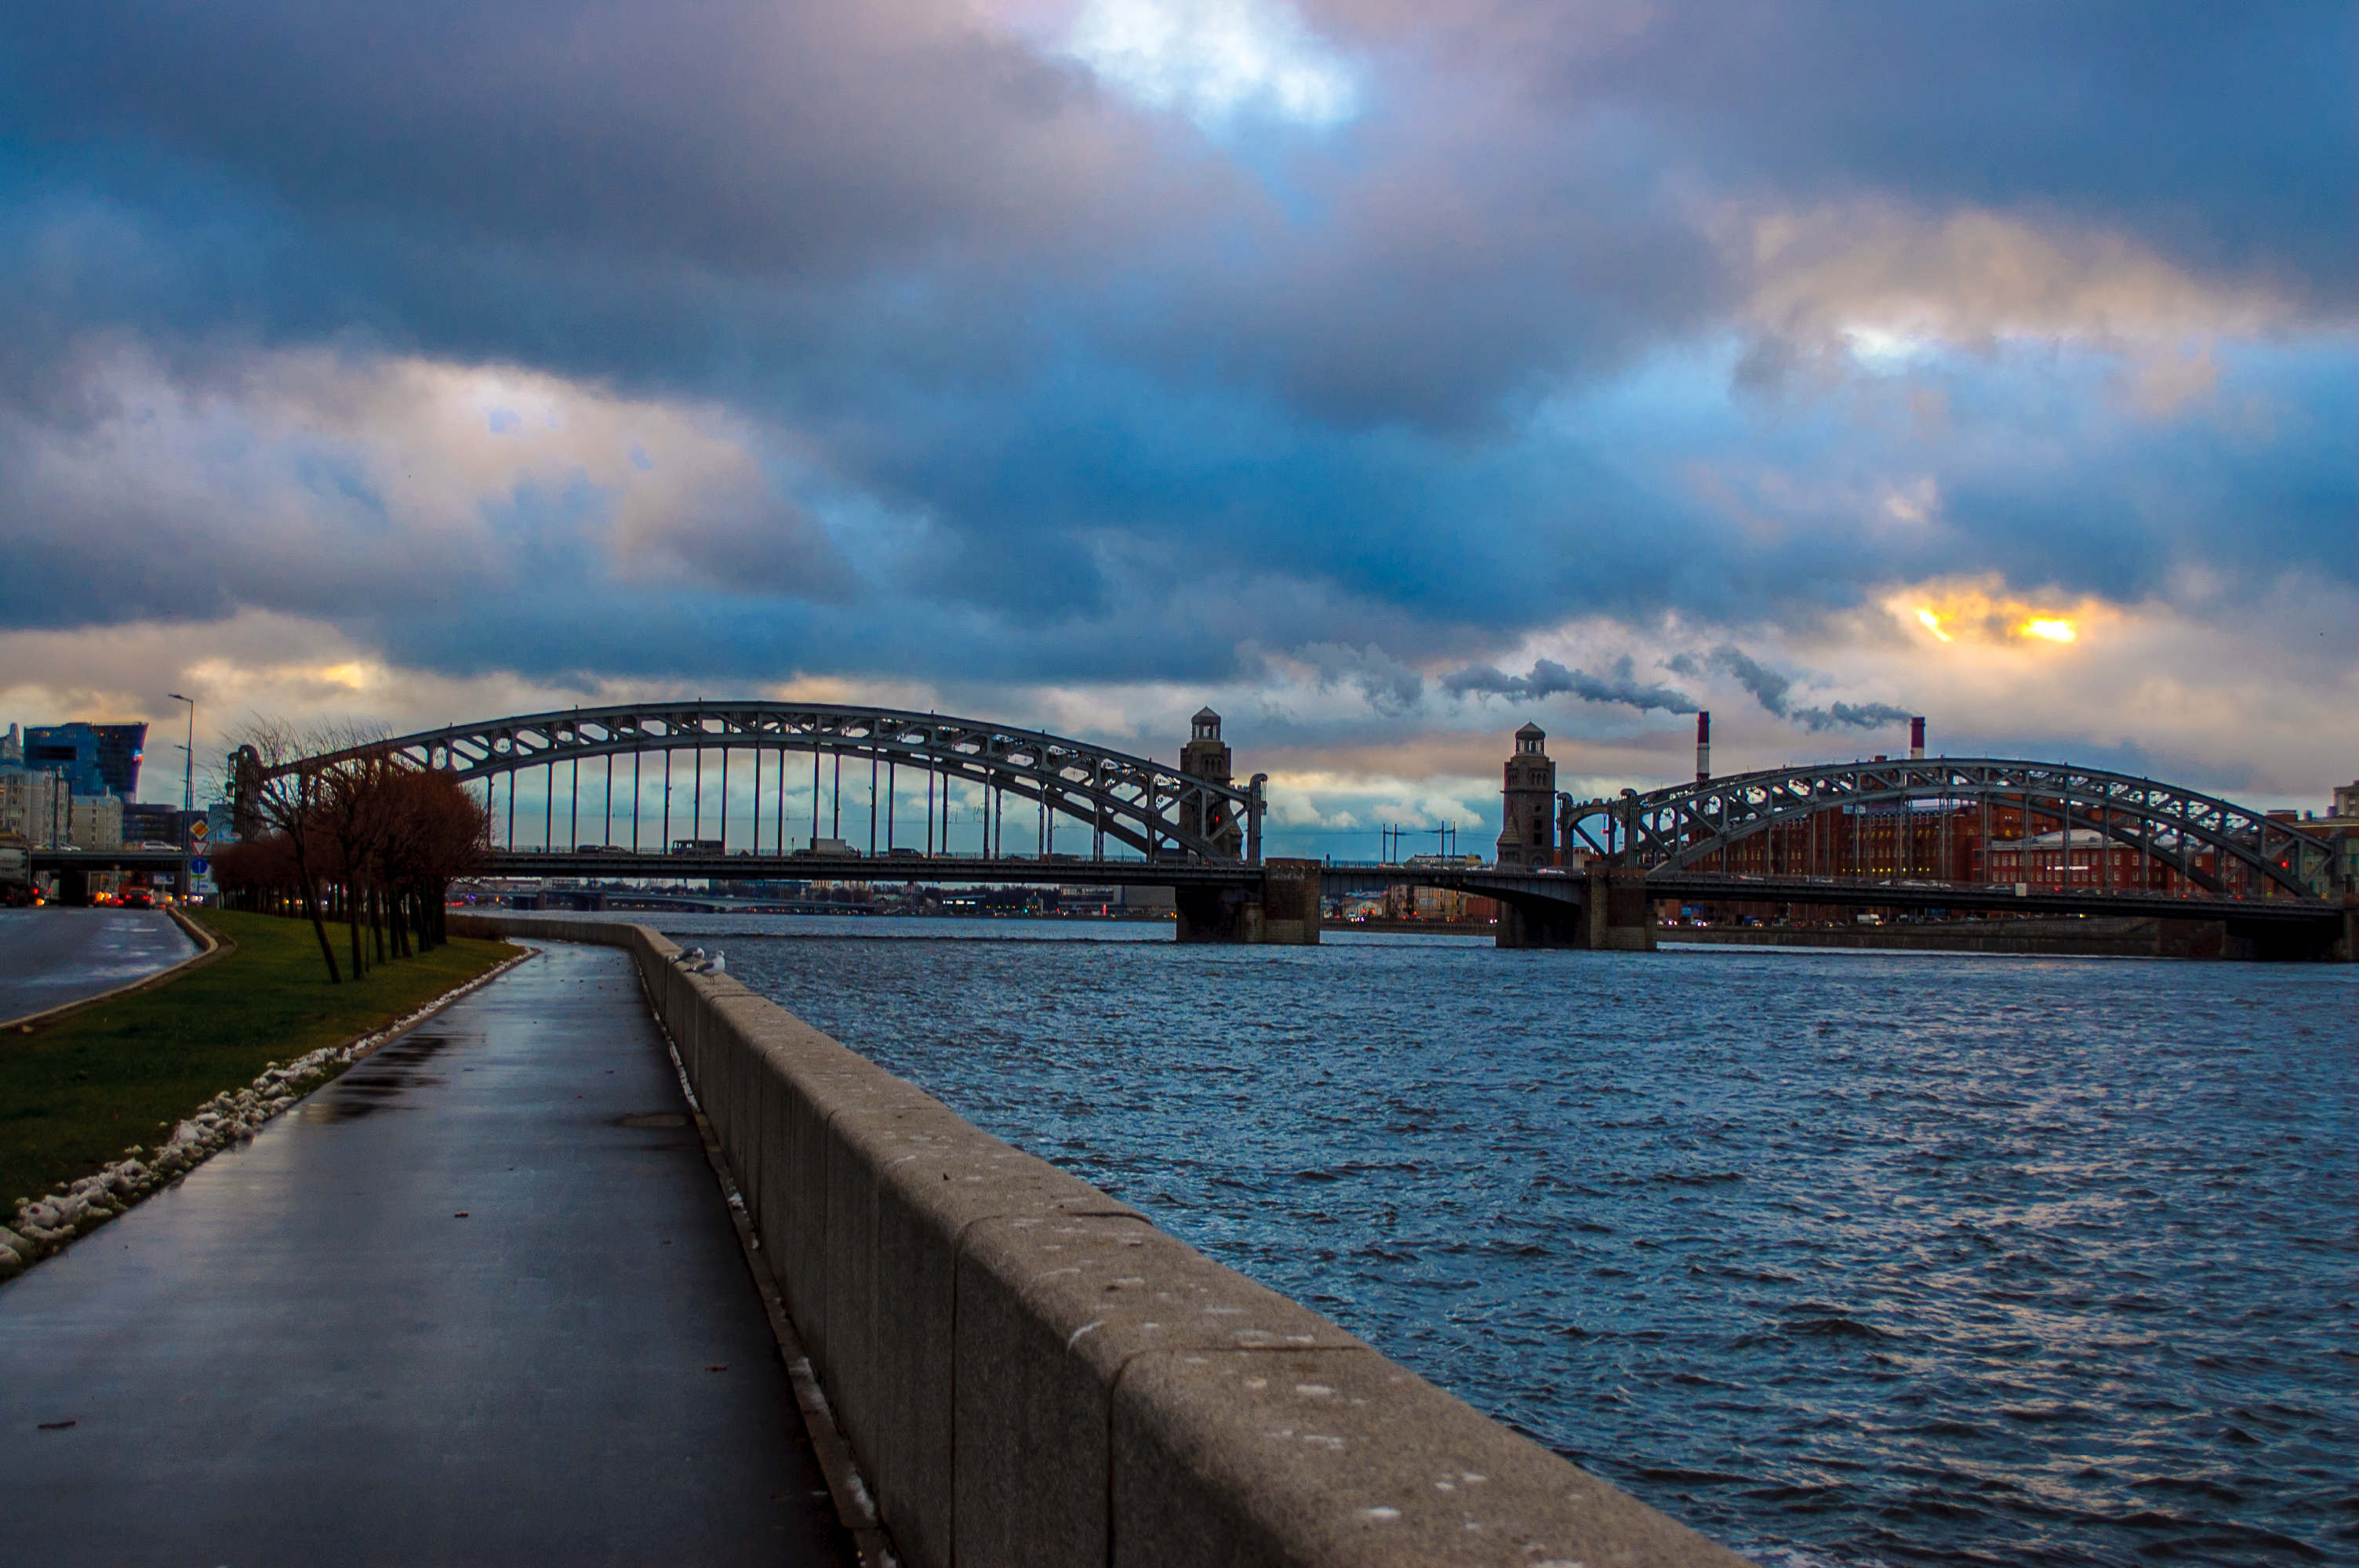
images, water, cloud, sky, tied arch bridge, lake, horizon, girder bridge, cityscape, bridge, city, metropolitan area, waterway, harbor, road, arch bridge, dusk, beam bridge, truss bridge, fixed link, channel, reflection, box girder bridge, nonbuilding structure, ocean, concrete bridge, evening, overpass, cantilever bridge, dock, tourism, downtown, suspension bridge, reservoir, tower, cable stayed bridge, skyline, canal, sea, coast, panorama, transport, night, river, port